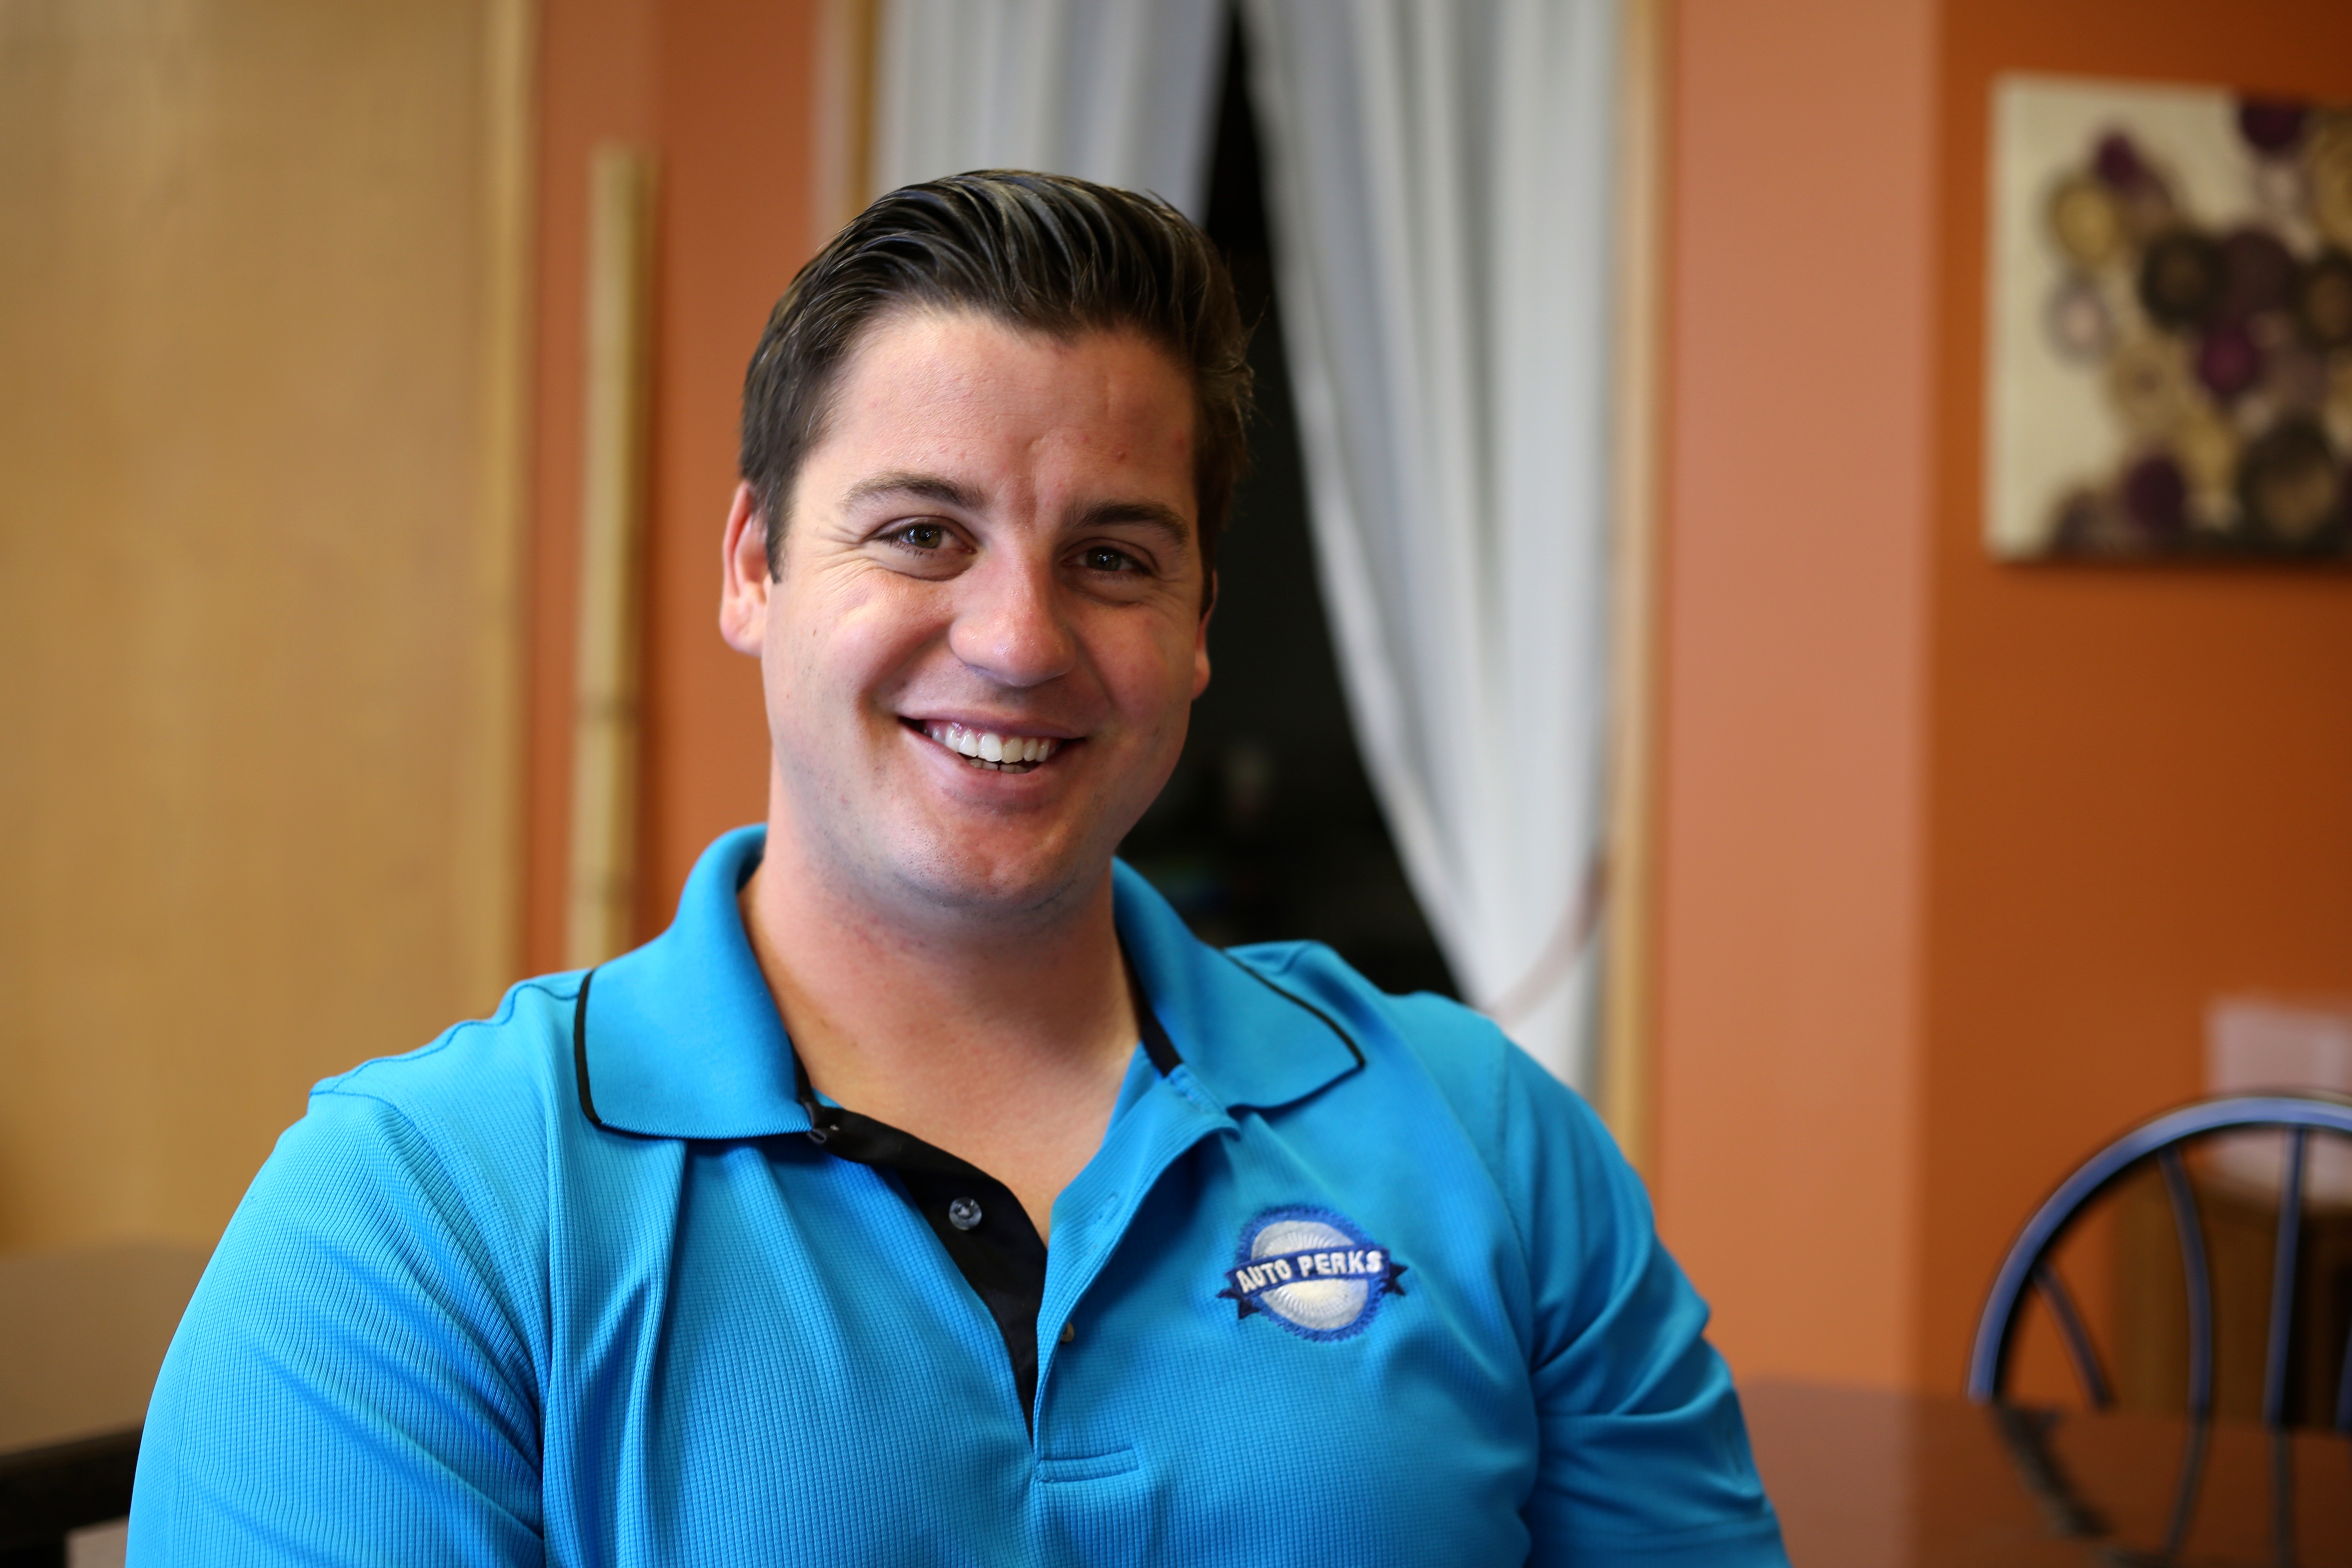
man, person, people, male, young, sitting, professional, profession, smiling, smile, shirt, american, happy, adult